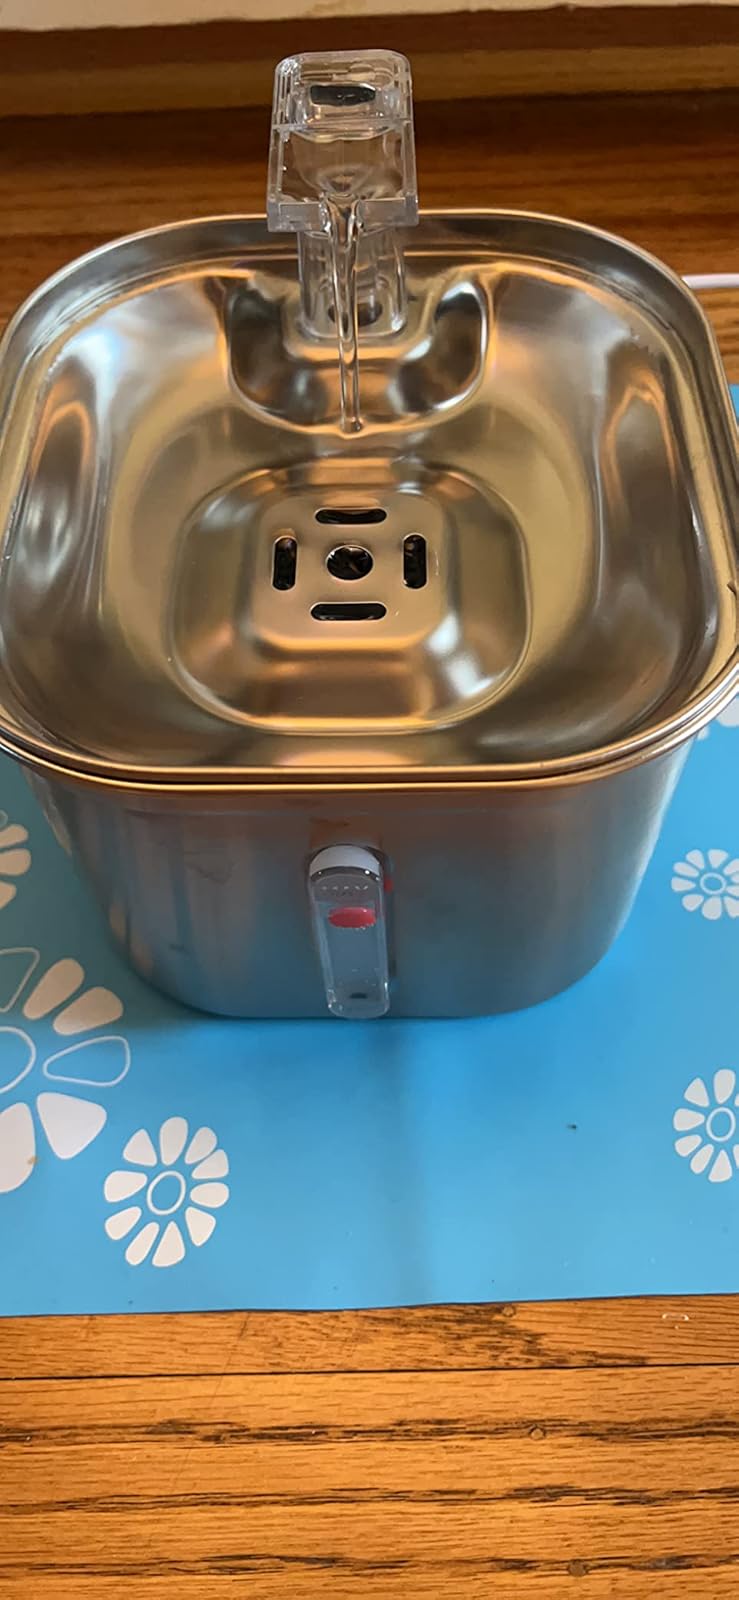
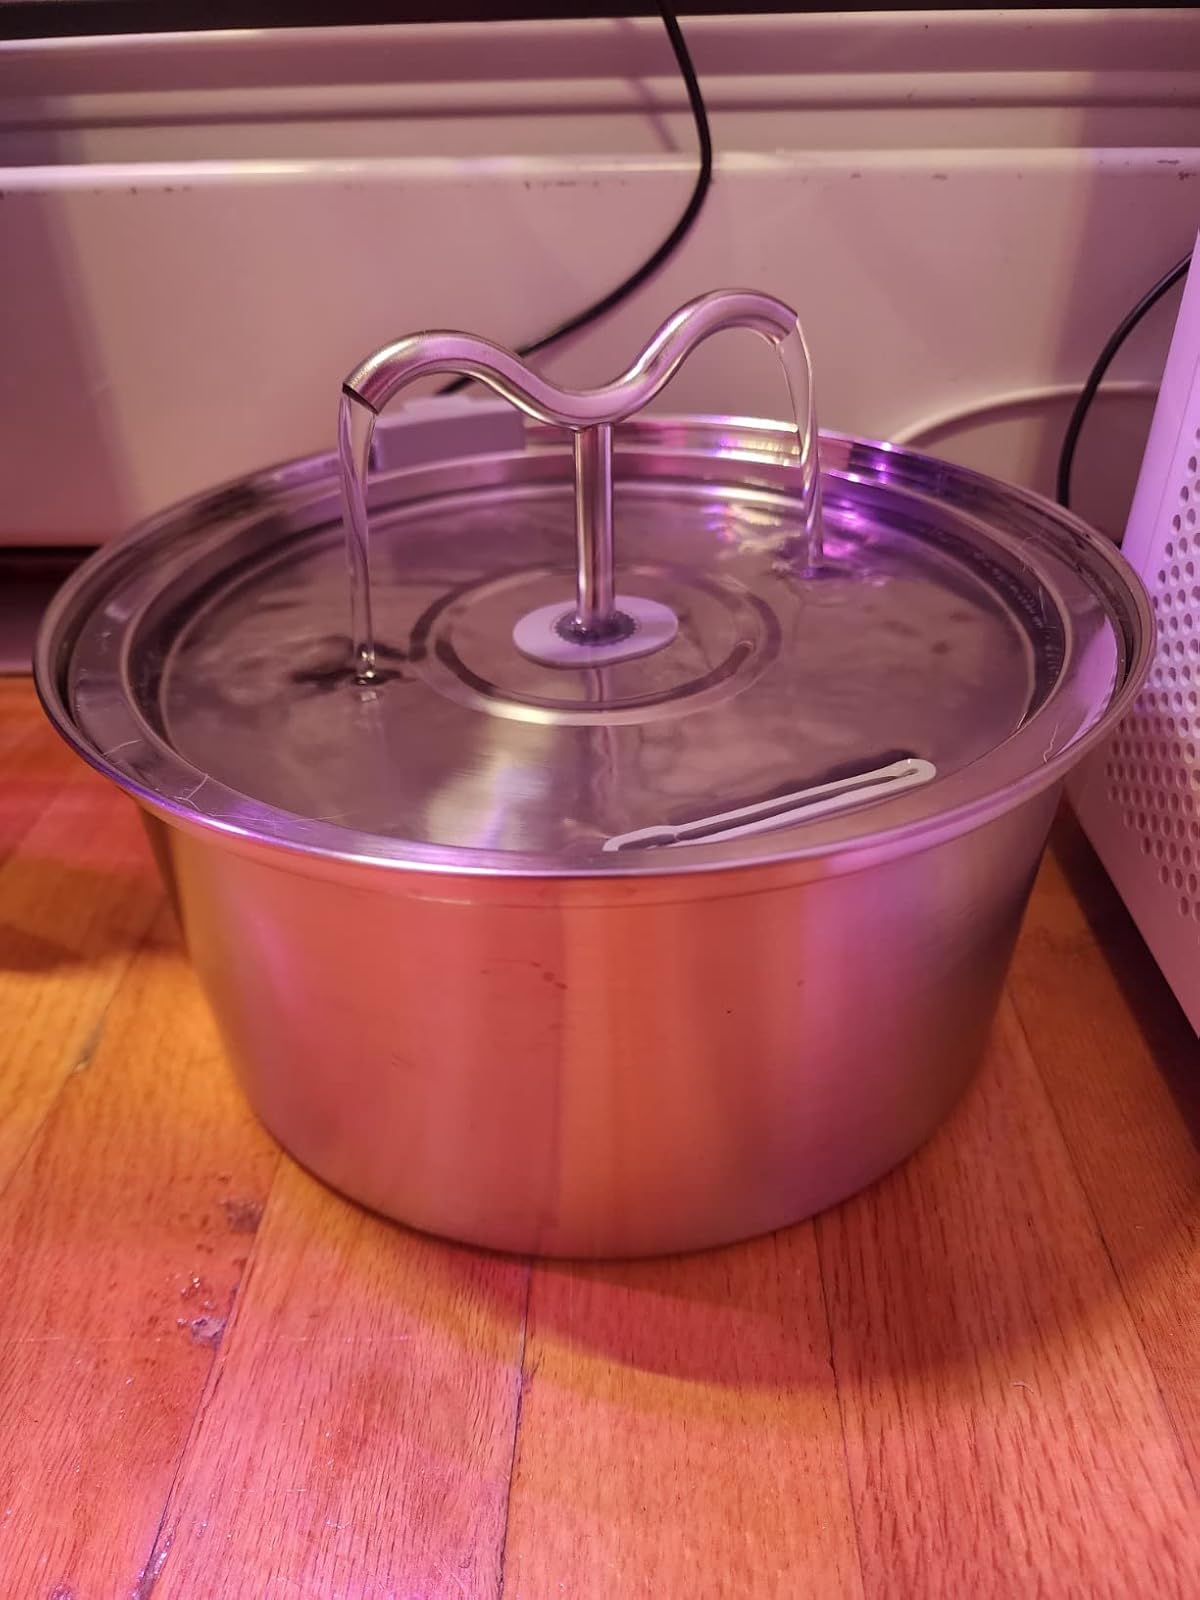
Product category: items_bowl
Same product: no